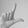
ASL letter: L